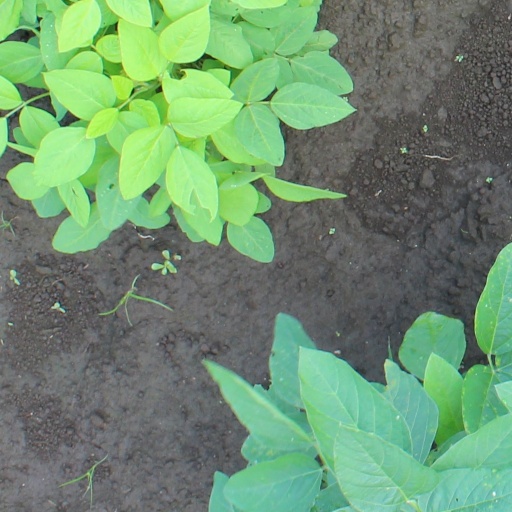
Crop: soybean